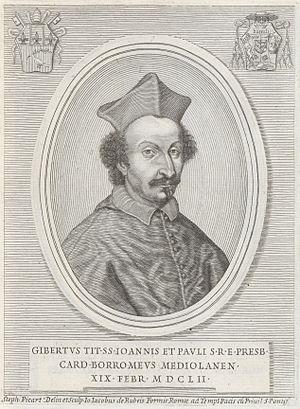
Le conclave papal de 1655 est convoqué à la mort du pape Innocent X, le 7 janvier 1655 afin de lui désigner un successeur. Il aboutit à l'élection du cardinal Fabio Chigi sous le nom d'Alexandre VII en tant que 237ᵉ pape de l'Église catholique romaine.
Giberto Borromeo, seniore est un cardinal italien du XVIIᵉ siècle.